Connie Francis

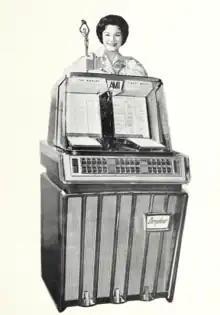
Francis on the January 31, 1959, cover of "Cashbox" magazine

On February15, Francis performed it on the first episode of "The Saturday Night Beechnut Show", also hosted by Clark. By mid-year over a million copies had been sold and Francis was suddenly launched into worldwide stardom. In April1958, "Who's Sorry Now?" reached number1 in the UK Singles Chart and number4 in the United States. That year, by a wide margin, Connie was voted "Best Female Vocalist" by "American Bandstand" viewers. She went on to collect similar Bandstand awards for the next four years.